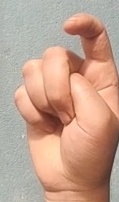
ASL sign: X